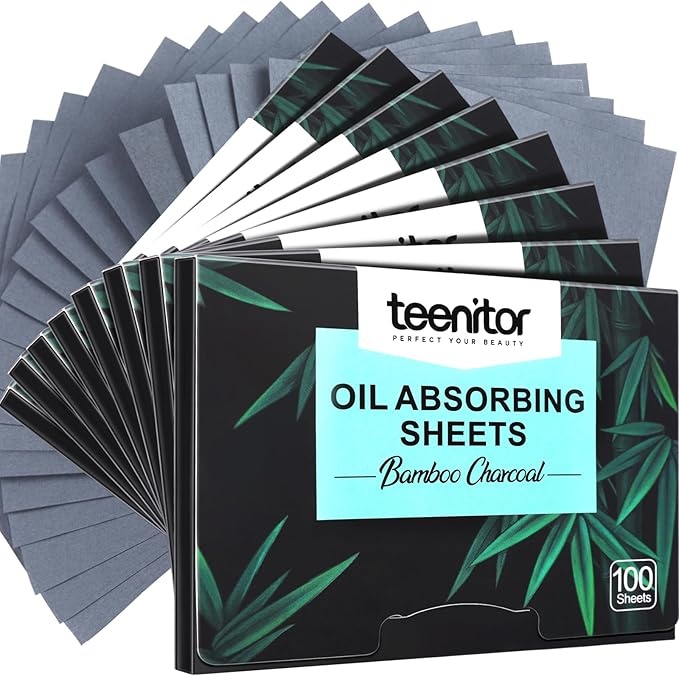
Teenitor 800 Counts Oil Blotting Papers for Face, Large 10cmx7cm
About This Teenitor Natural Oil Blotting Sheets for Face: Teenitor Bamboo Charcoal oil absorbent pads are easy to absorb excess oil from the face without smudging your makeup or absorbing facial moisture. Specifically designed to control facial shine, help keep your skin dry and clean throughout the summer, particularly suitable for oily skin types Bamboo Charcoal Oil Blotting Paper for Oily Skin: Made from premium natural linen, we add natural bamboo charcoal granules for better oil absorption, won’t tear or shred, natural and odorless, suitable for people of all ages and genders like women, men or teenage Tailored for All Skin Types, Especially Oily Skin: Just simply place the oil absorbing paper on oily areas like cheeks, nose, forehead and chin, gently press and you will find it is easy to absorb excess oil, suitable for daily use at home, gym in the office or outdoor use Perfect Size 10 cm x 7 cm: Featuring a larger size of 10 cm x 7 cm-3.93 inches x 2.75 inches, our face oil sheets are the right size to prevent waste and ensure one sheet does the trick for your whole face, leaving your face feeling clean and refreshed A Delightful Choicefor Friends And Family: You will get 8 packs of Teenitor bamboo charcoal blotting paper, each pack is 100 sheets, total 800 sheets in this set, it is compact in size and fit seamlessly into your purse, pocket, or car, a delightful choice during festive occasions such as Mother’s Days, Christmas and Thanksgiving, a perfect choice for sock filling Overview Brand : Teenitor Special Feature : Oil Absorbent Skin Type : Oily Number of Items : 800 Sheet Count : 800
Brand: PERFECTYOURBEAUTY
Category: Health & Beauty > Personal Care > Cosmetics > Cosmetic Tools > Makeup Tools > Facial Blotting Paper